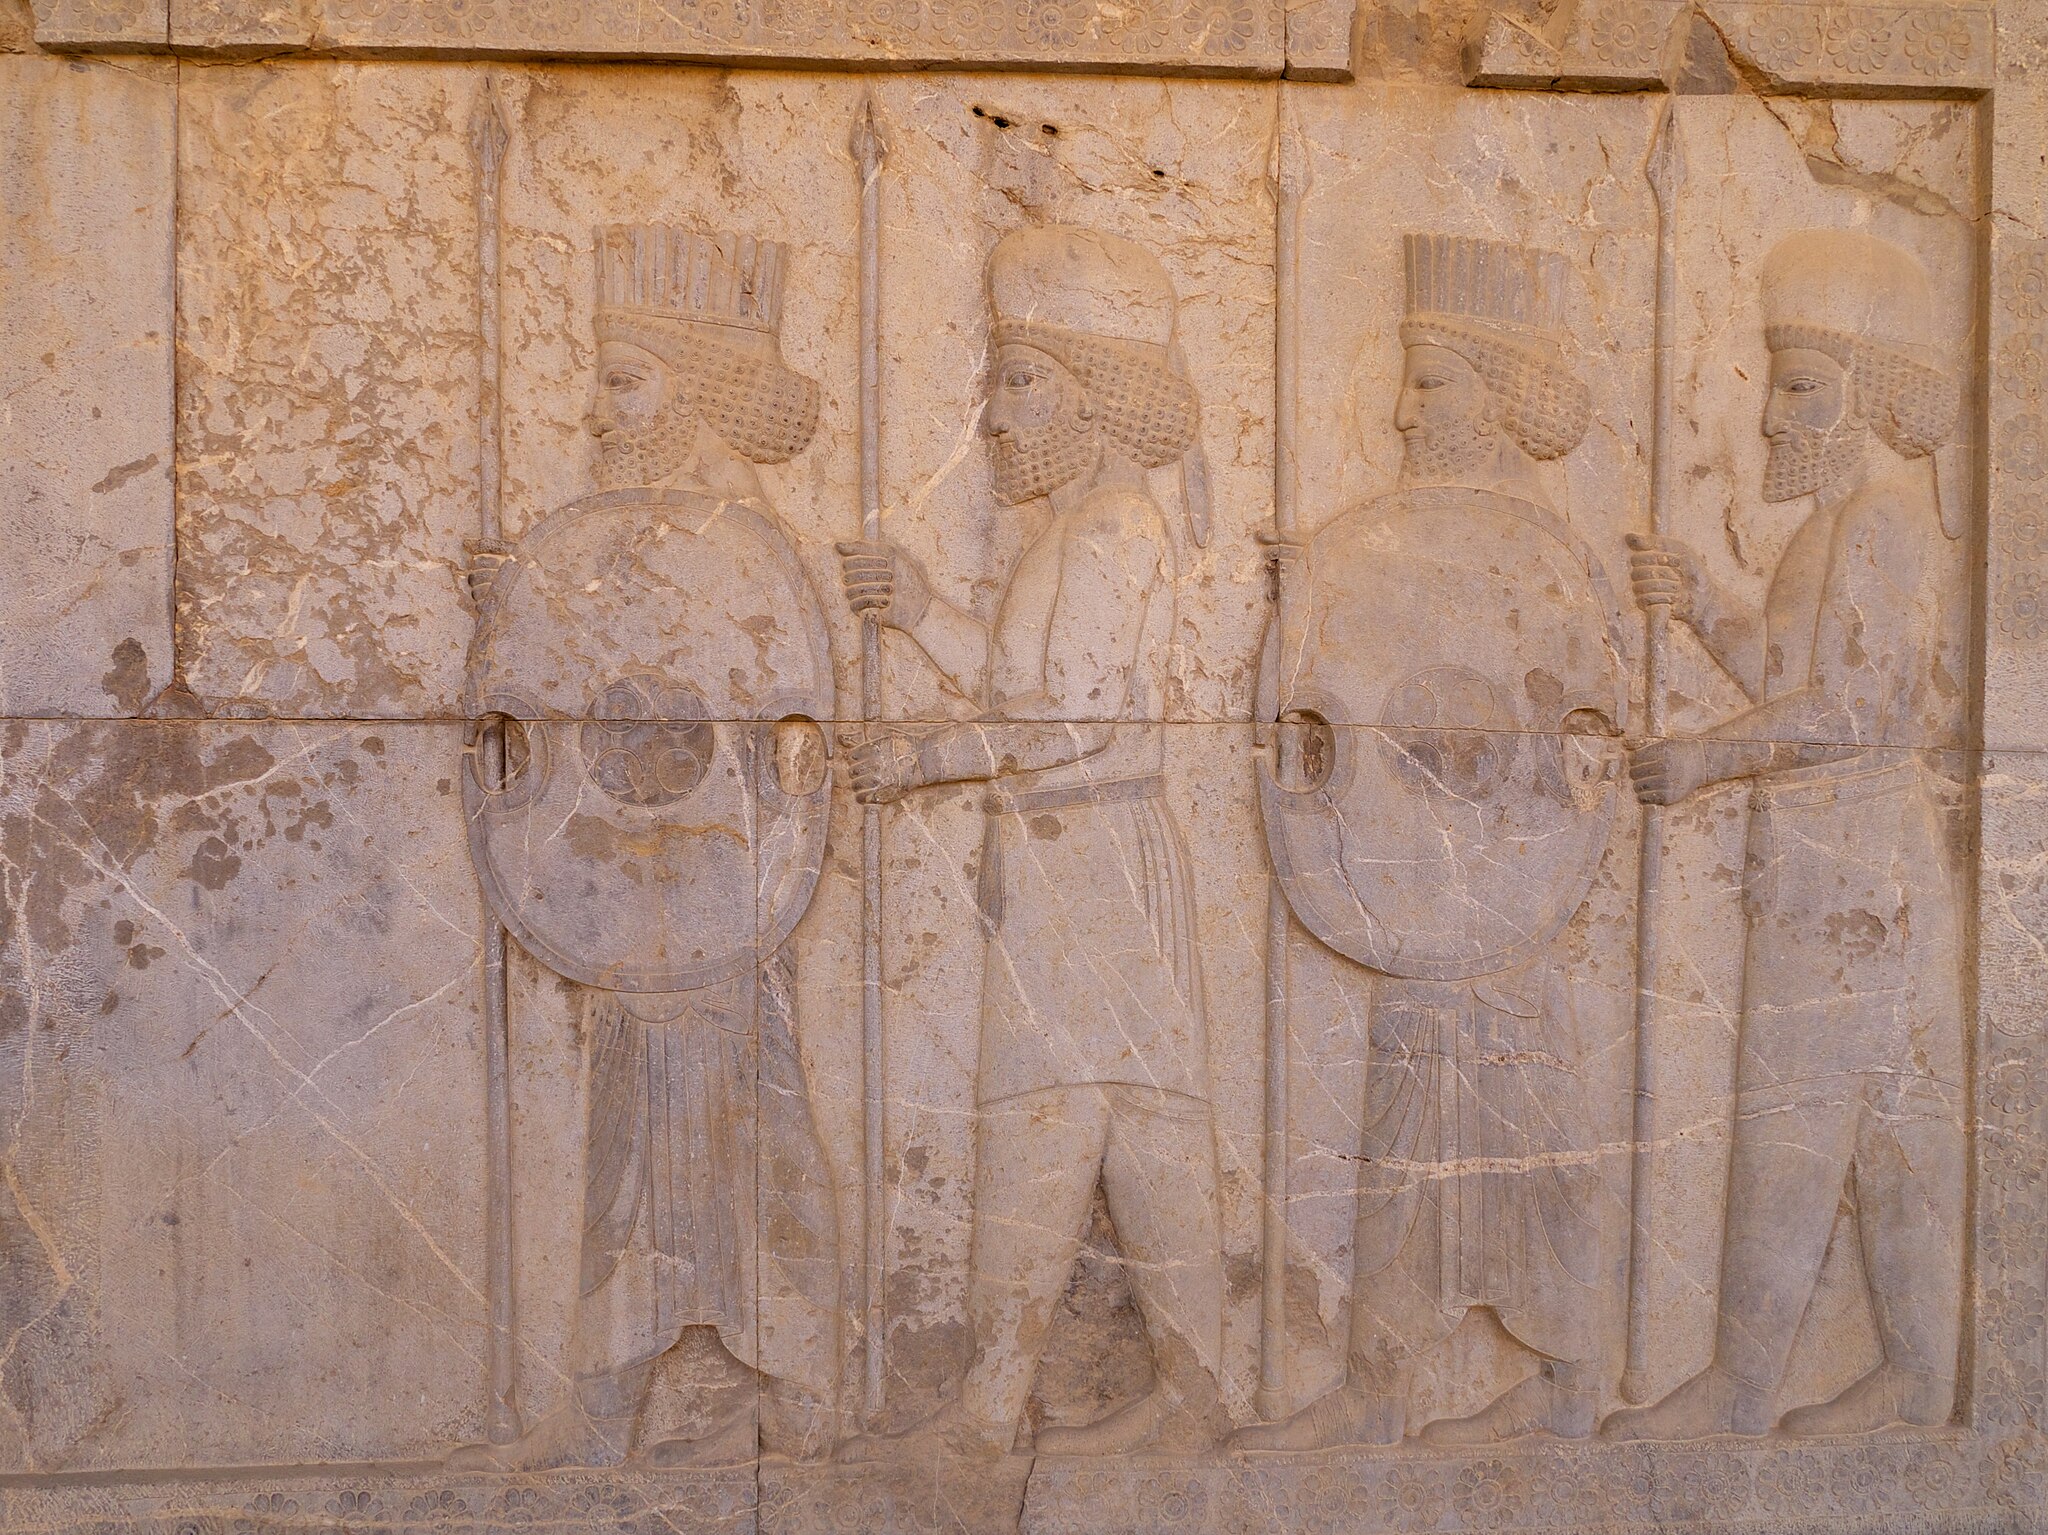
Title: 130-Persepolis (16285808681)
Description: 130-Persepolis
Date: 2015-01-06 20:55
Categories: Reliefs of Achaemenid warriors in Persepolis, Flickr images reviewed by FlickreviewR 2, 2015 in Persepolis, Achaemenids warriors, Apadana eastern stairs